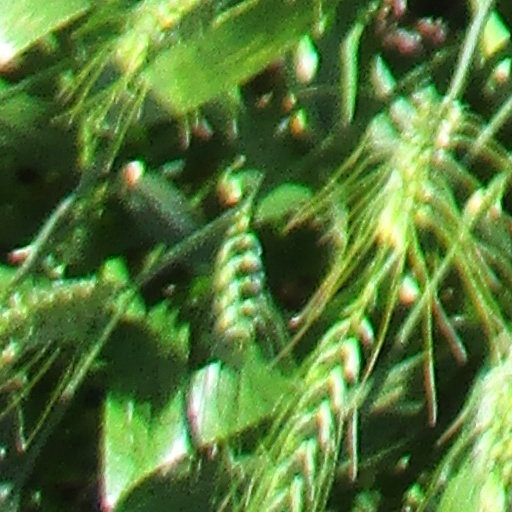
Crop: wheat